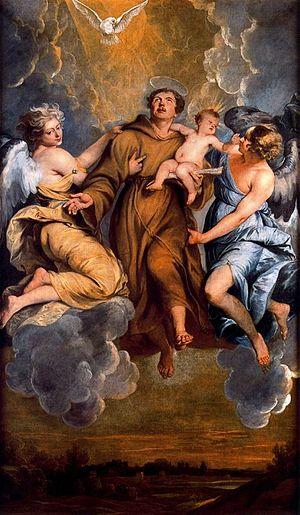
Le musée national de la Sculpture se trouve dans la ville de Valladolid. Il abrite des œuvres réalisées entre le bas Moyen Âge et le XIXᵉ siècle ainsi qu'un grand nombre de toiles de maîtres. Il est particulièrement renommé pour sa collection de sculpture polychrome de la Renaissance et du baroque espagnol, considérée comme l'une des plus originales d’Europe.